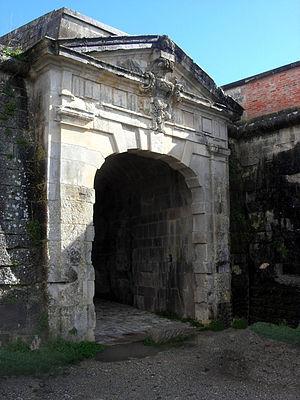
Hiers-Brouage est une ancienne commune du Sud-Ouest de la France située dans le département de la Charente-Maritime. Ses habitants sont appelés les Hiersois et Hiersoises, ou les Brouageais et Brouageaises. Le 1ᵉʳ janvier 2019, elle fusionne avec Marennes pour former la commune nouvelle de Marennes-Hiers-Brouage.